Compulsory dance

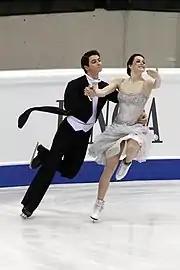
Tessa Virtue and Scott Moir performing the Golden Waltz

The compulsory dance (CD), now called the pattern dance, is a part of the figure skating segment of ice dance competitions in which all the competing couples perform the same standardized steps and holds to the music of a specified tempo and genre. One or more compulsory dances were usually skated as the first phase of ice dancing competitions. The 2009–10 season was the final season in which the segment was included in International Skating Union (ISU) junior and senior level competition. In June 2010, the ISU replaced the name "compulsory dance" with "pattern dance" for ice dance, and merged it into the short dance (SD) beginning in the 2010–11 figure skating season.